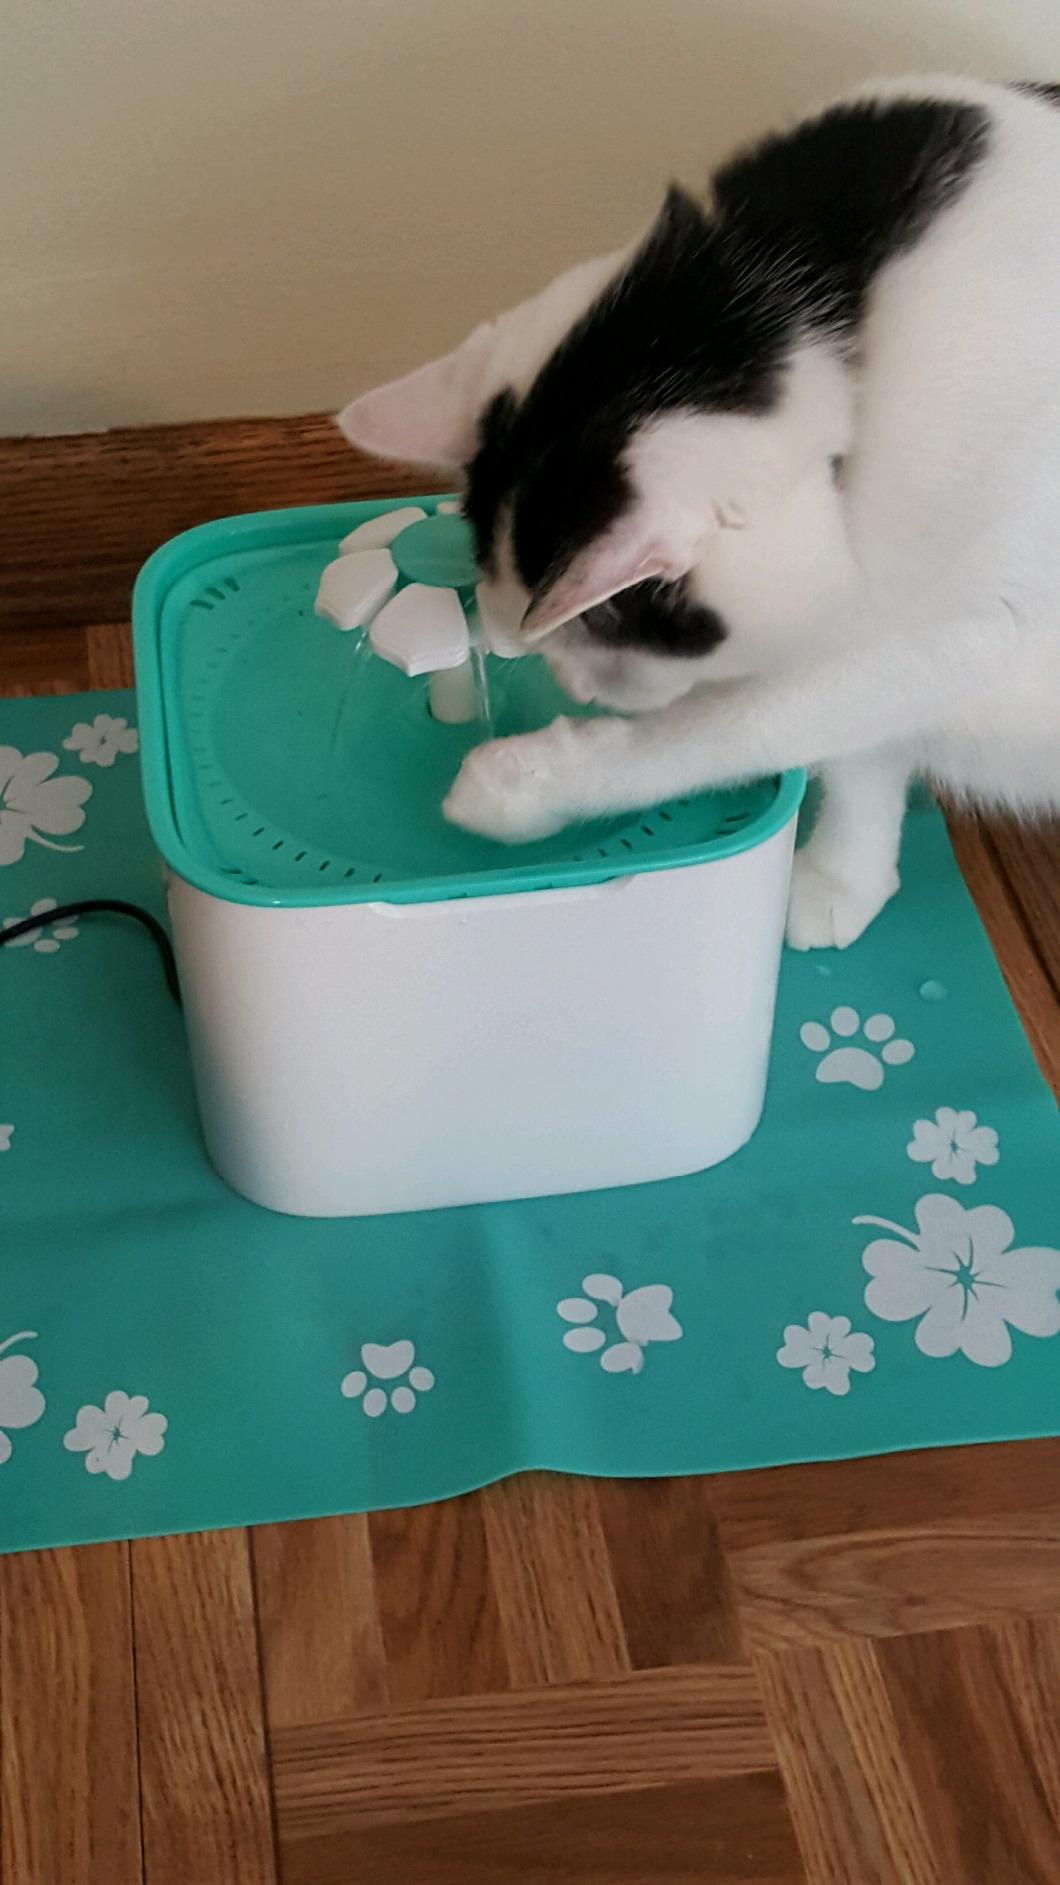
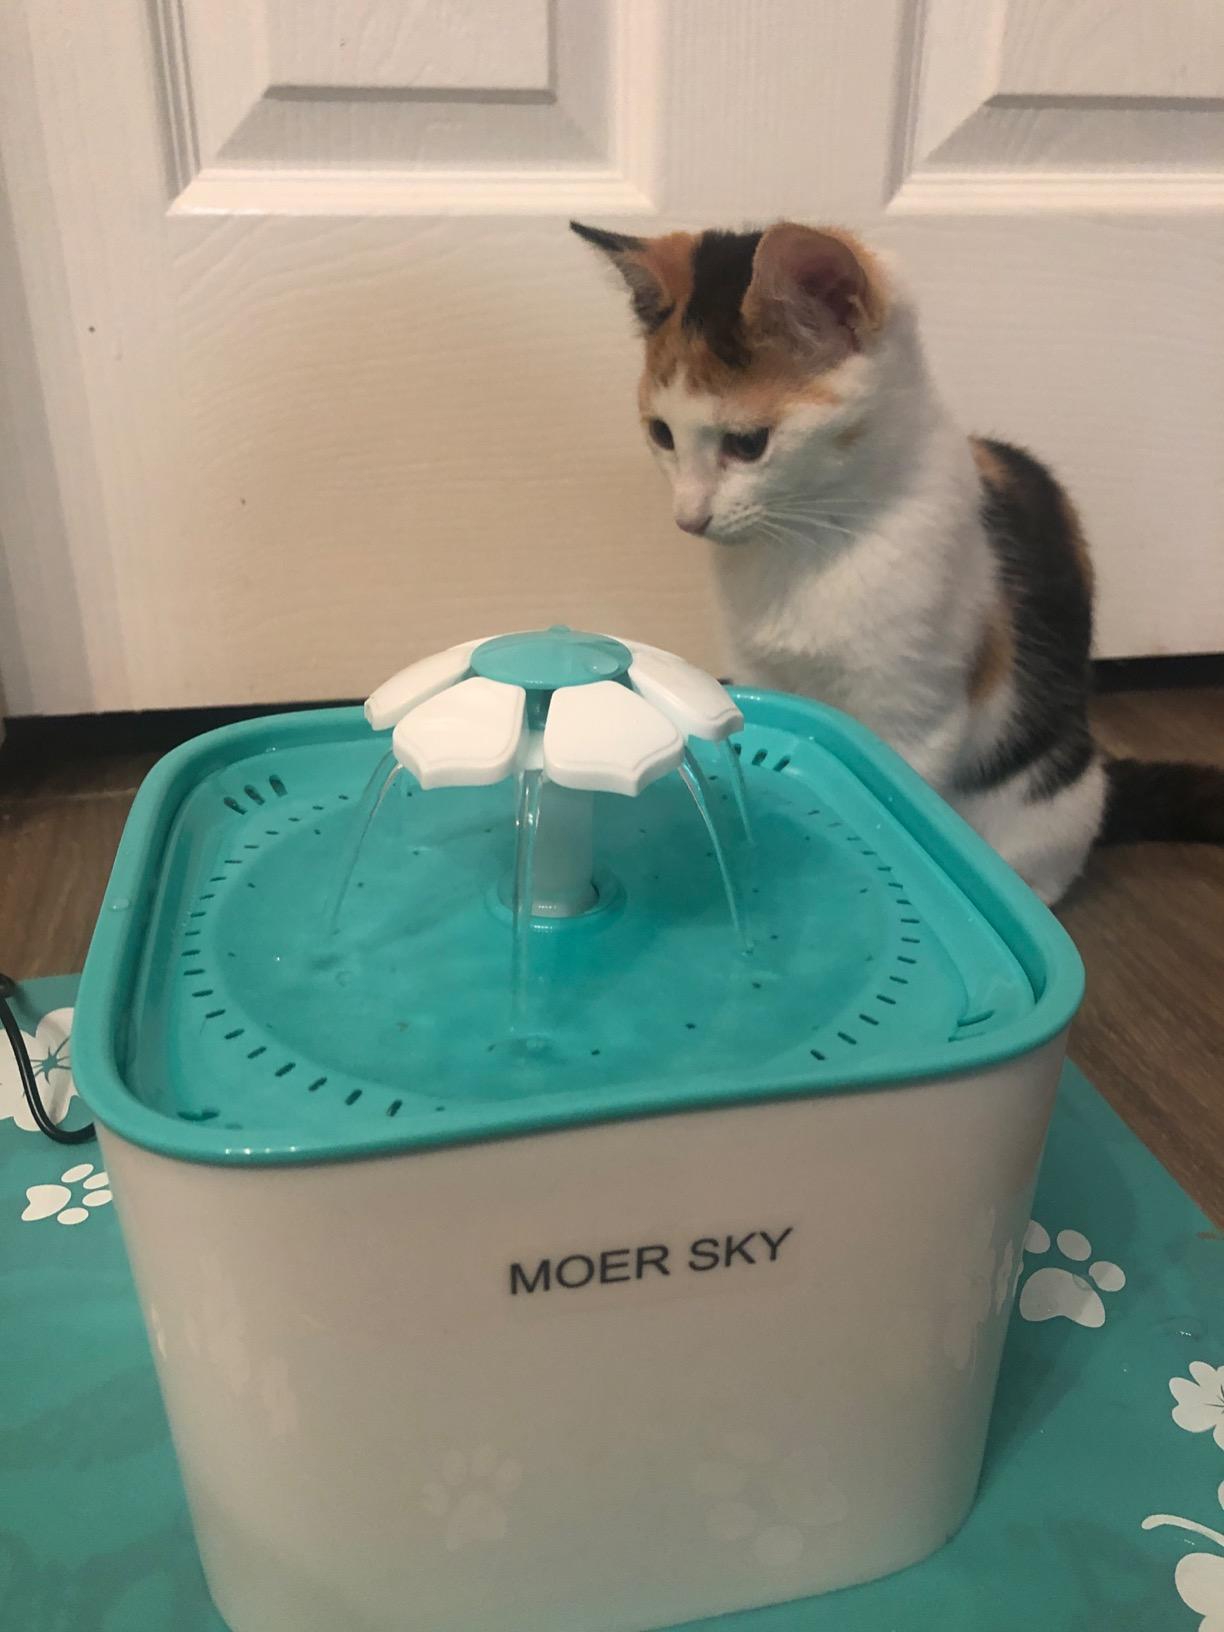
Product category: items_bowl
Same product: yes